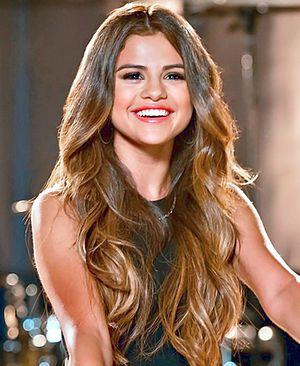
Cet article est la liste des récompenses et des nominations de Selena Gomez.
Les Sorciers de Waverly Place est une série télévisée américaine de 106 épisodes de 25 minutes créée par Todd J. Greenwald et diffusée entre le 12 octobre 2007 et le 15 mars 2013 sur Disney Channel USA. Une adaptation de la série, Les Sorciers de Waverly Place, le film, a été diffusé sur Disney Channel le 28 août 2009.